Japanese coup d'état in French Indochina

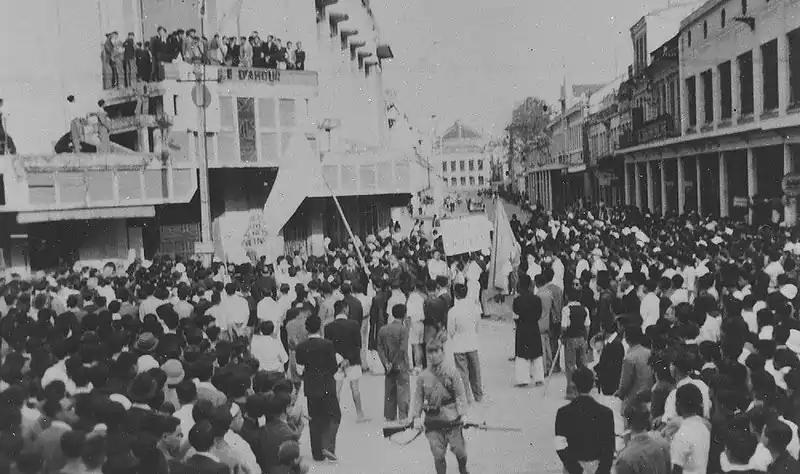
Pro-Japanese political meeting in Hanoi after the coup

What was left of the French forces that had escaped the Japanese attempted to join the resistance groups where they had more latitude for action in Laos. The Japanese there had less control over this part of the territory and with Lao guerilla groups managed to gain control of several rural areas. Elsewhere the resistance failed to materialize as the Vietnamese refused to help the French. They also lacked precise orders and communications from the provisional government as well as the practical means to mount any large-scale operations.